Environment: real
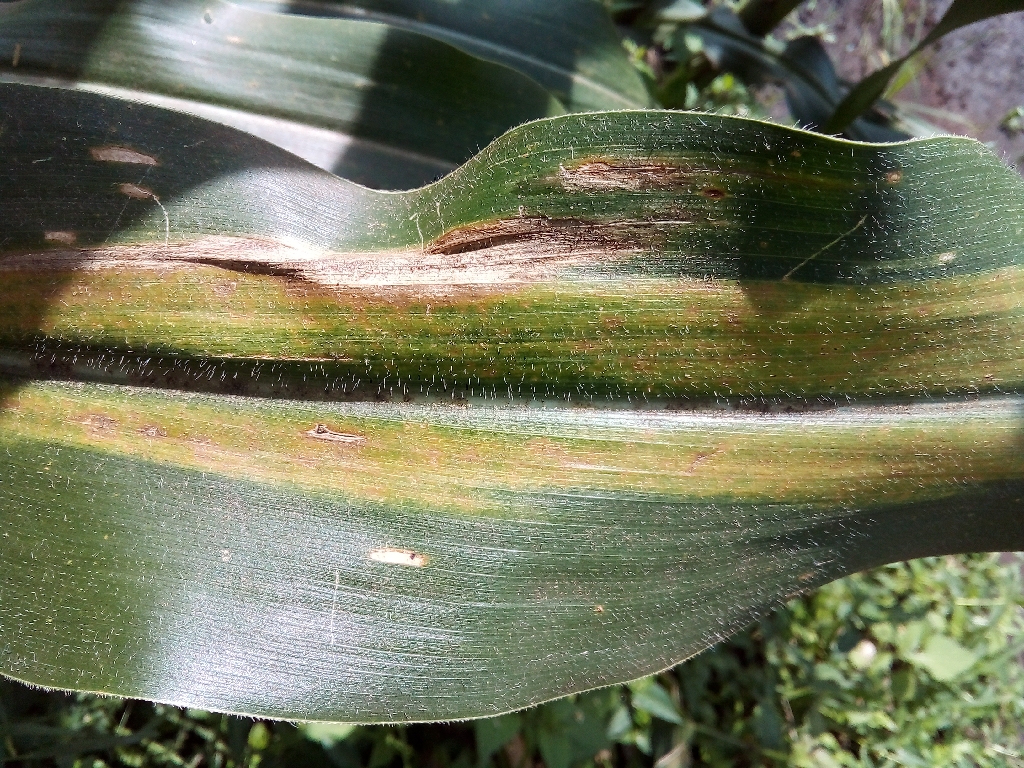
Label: northern_corn_leaf_blight